No Holds Barred (1952 film)

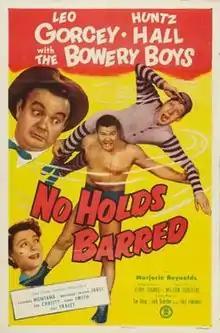

"For the 1989 film of the same name starring Hulk Hogan, see No Holds Barred (1989 film)".